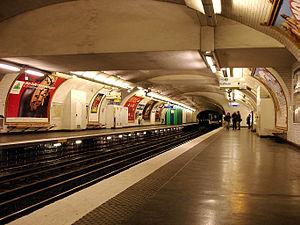
Station Anatole France de la ligne 3 du métro de Paris, France.